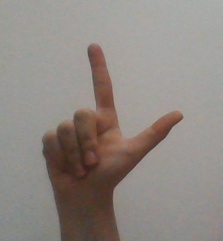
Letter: laam